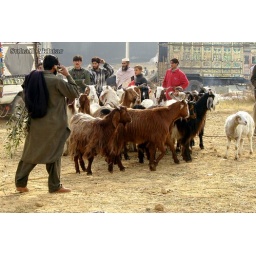
A goat sell at cattle market during Eid-e-Qrbaan, keep in touch with other markets.